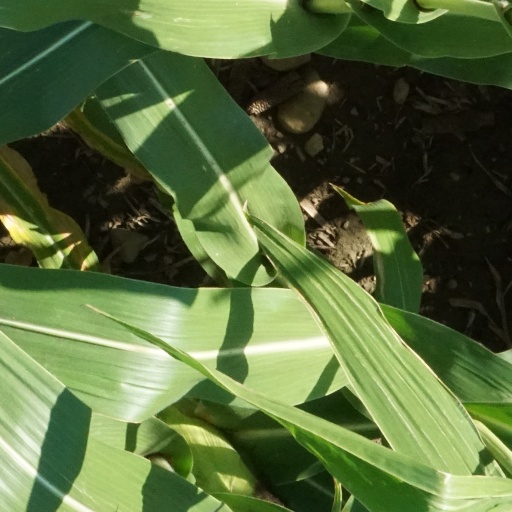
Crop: maize; corn